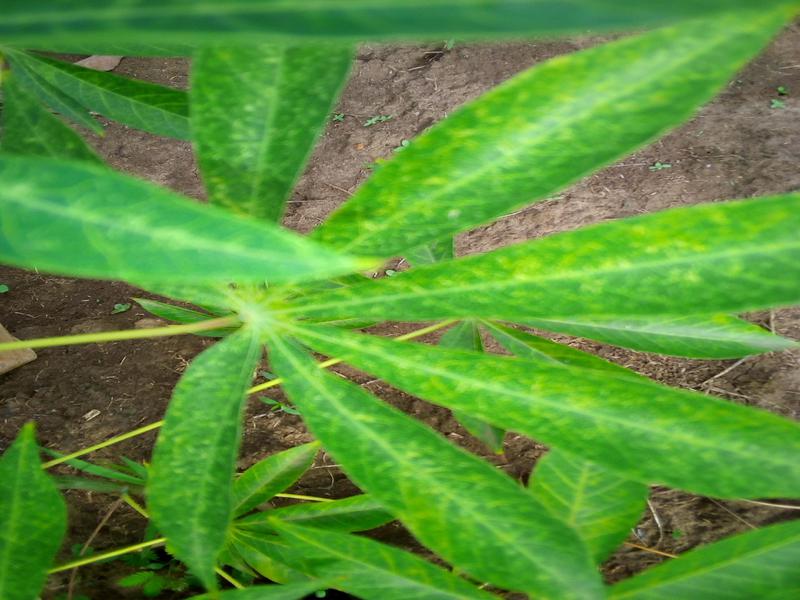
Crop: cassava
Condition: green_mottle